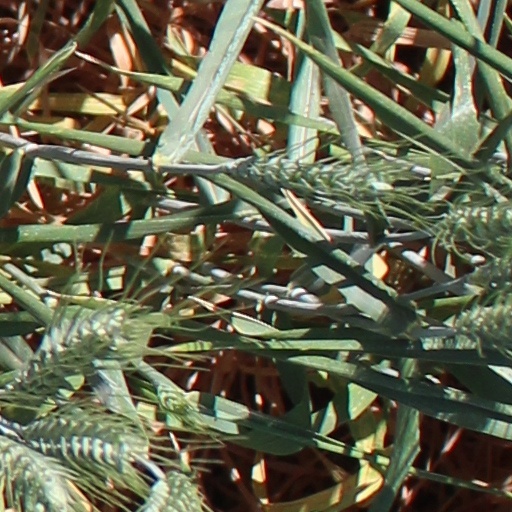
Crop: wheat